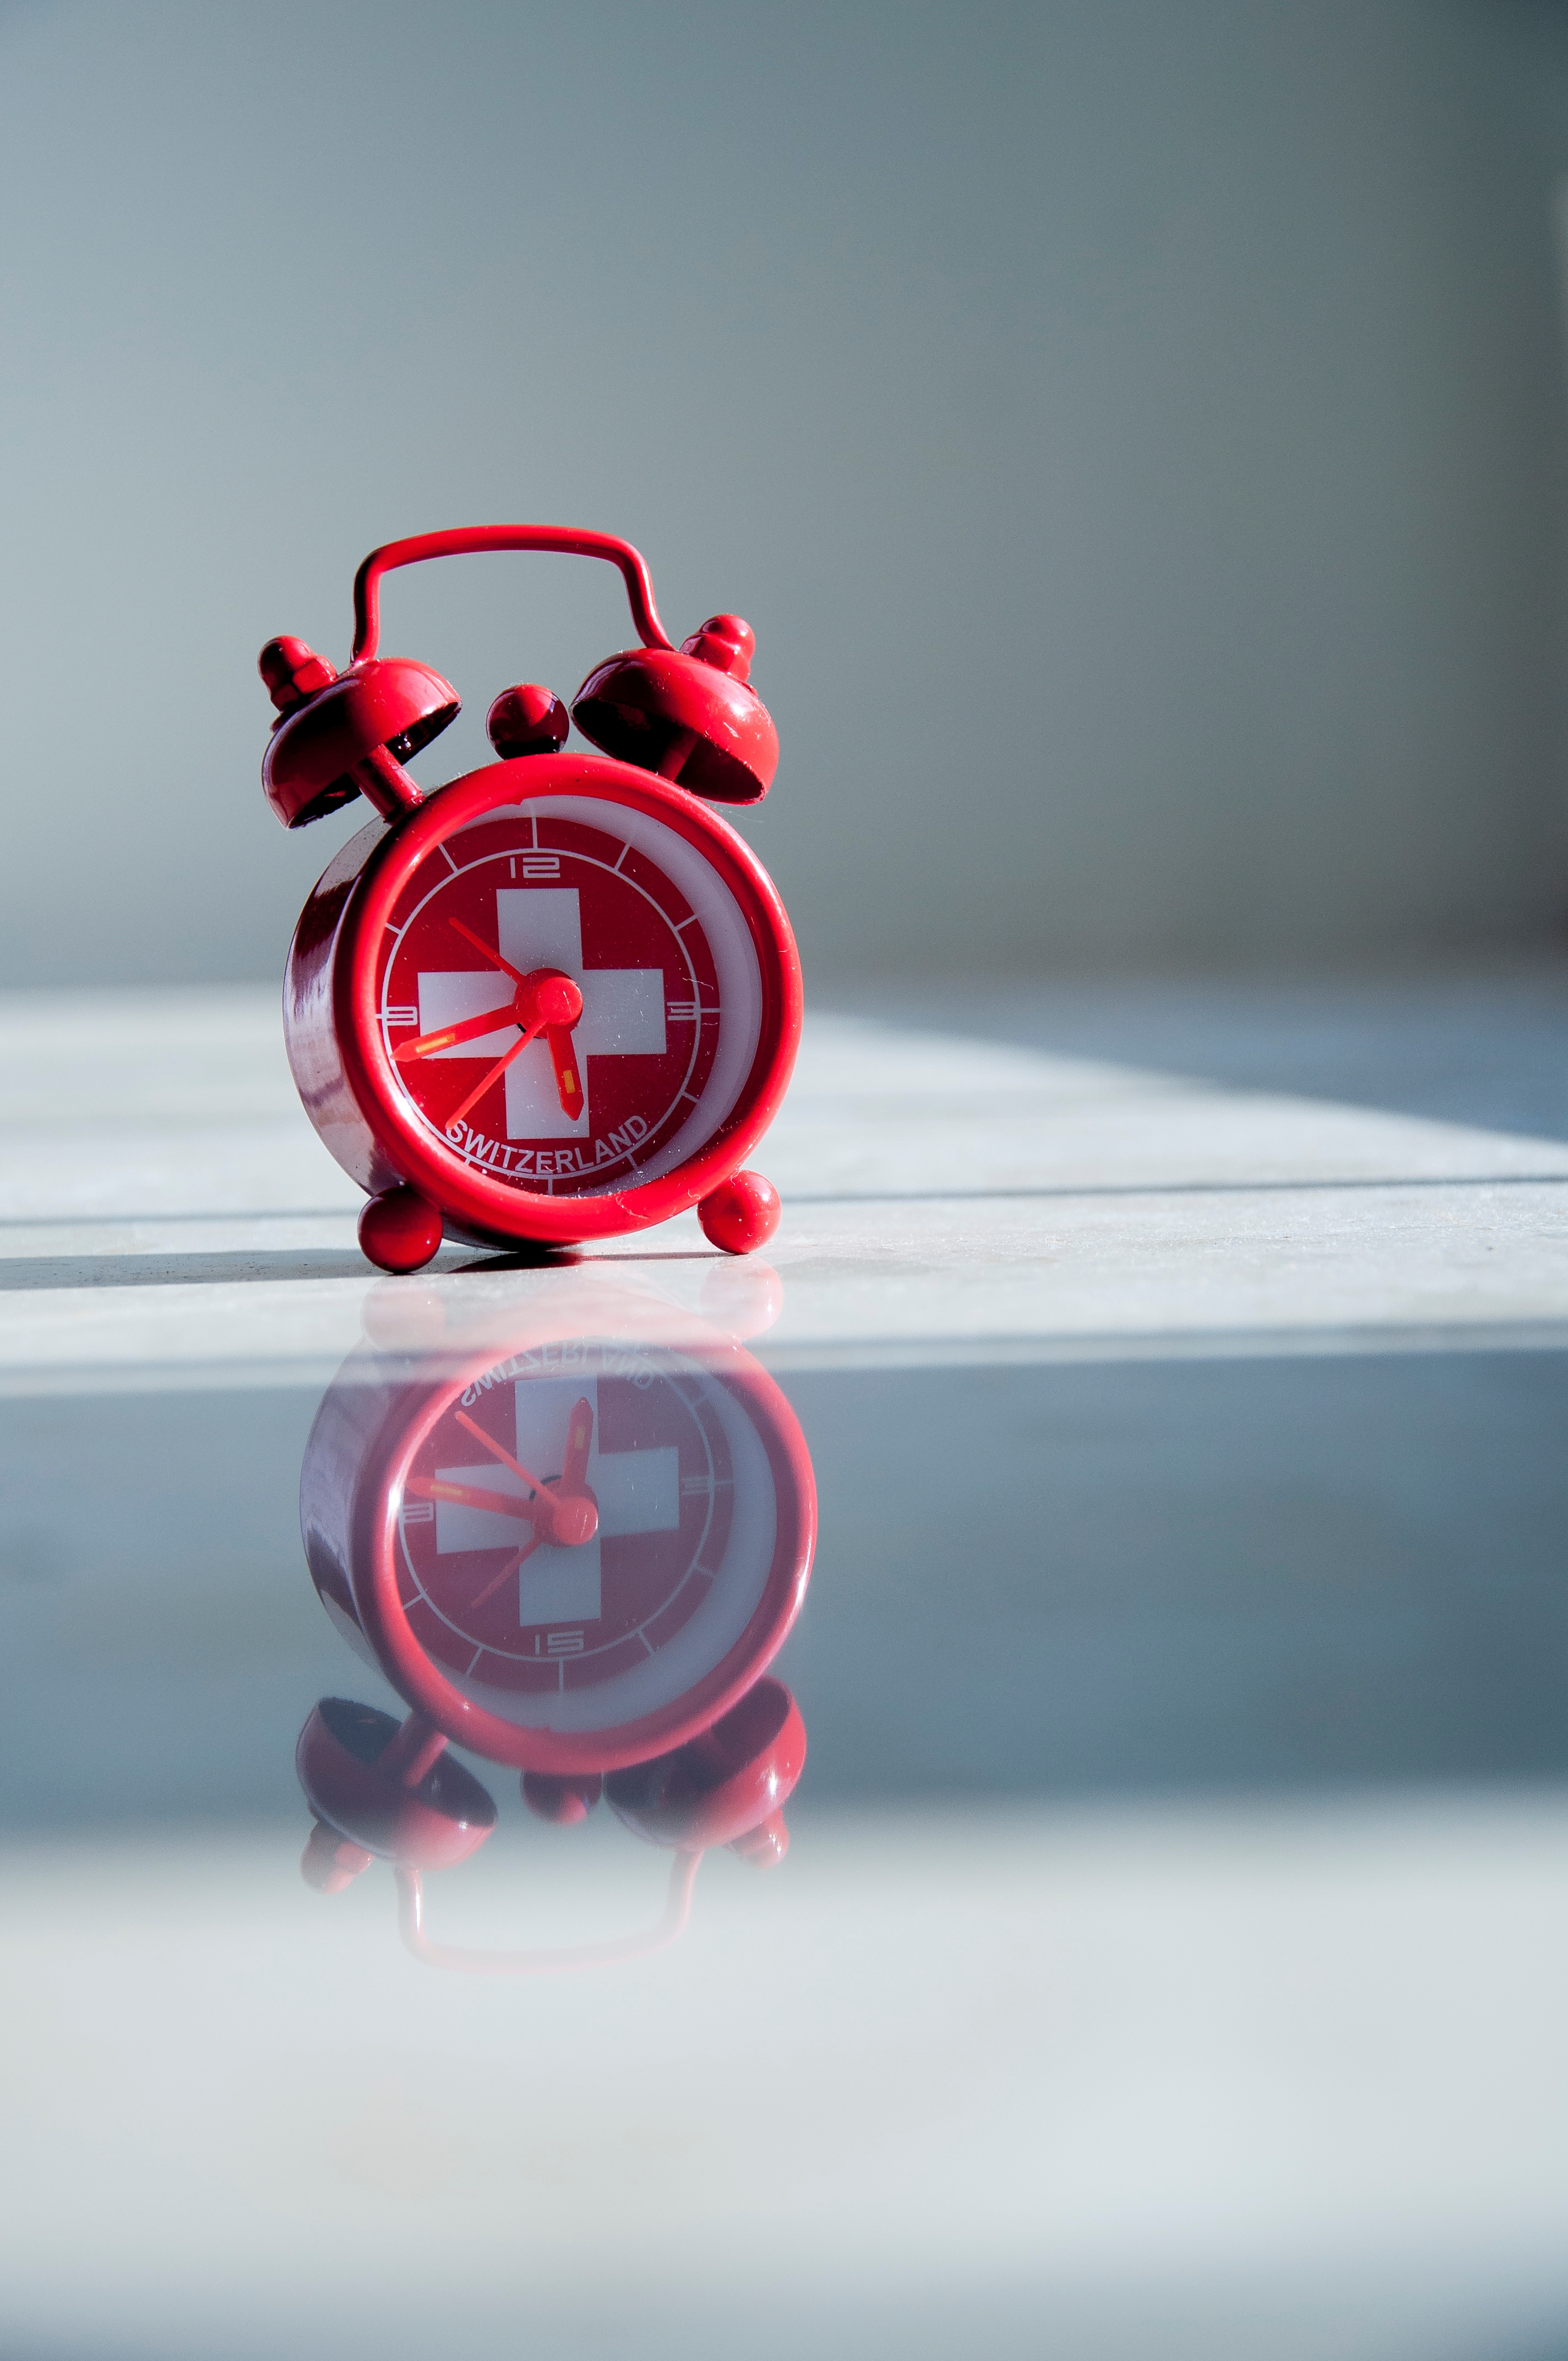
watch, hand, white, red, blue, pink, circle, brand, glasses